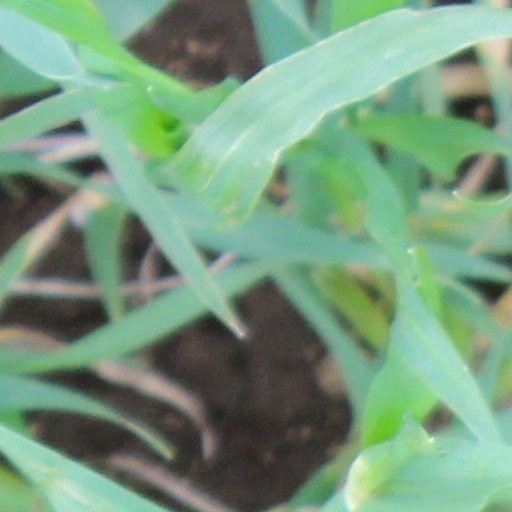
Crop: wheat